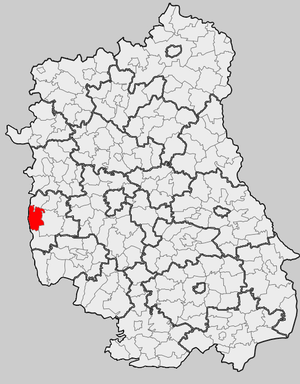
Łaziska est une gmina rurale du powiat d'Opole Lubelskie, dans la Voïvodie de Lublin, dans l'est de la Pologne.